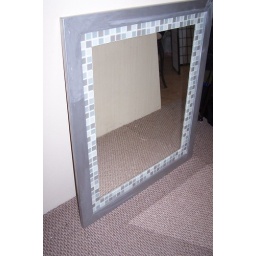
Cool mirror, wood frame is painted silver and glass tile mosaics in blues and grays on inner border of frame $15